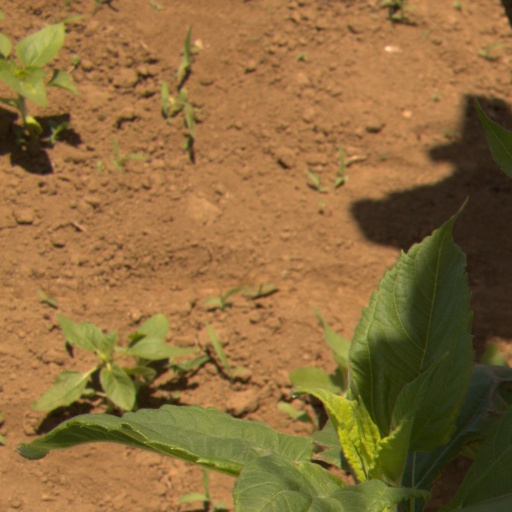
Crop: Jerusalem artichoke